Pavel Suzor

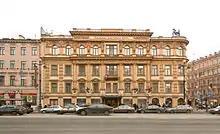
Ushakov House by Pavel Suzor (1882-1883)

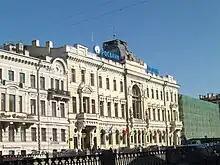
First Mutual Credit Society House (1888-1890)

Pavel Suzor was married to the daughter of Alexander Brulov, Sofia. They had two sons: Vladimir and Georgy.